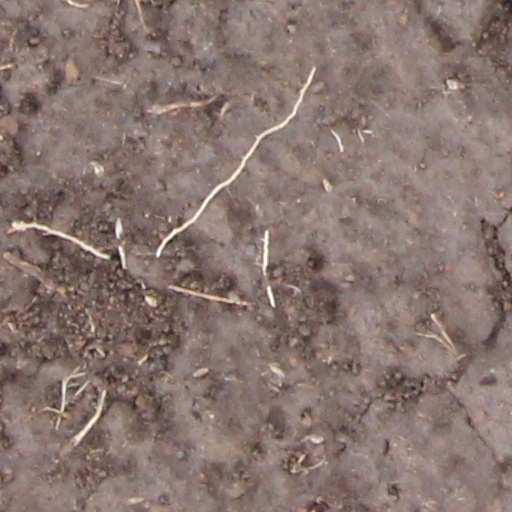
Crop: wheat